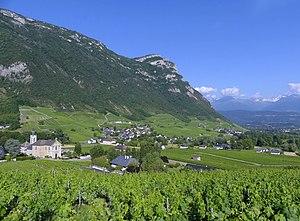
Vue panoramique, en soirée, du territoire de la commune de Chignin avec son église, son chef-lieu et ses vignobles, au pied du massif des Bauges, en Savoie.
Chignin est une commune française située dans le département de la Savoie, en région Auvergne-Rhône-Alpes.